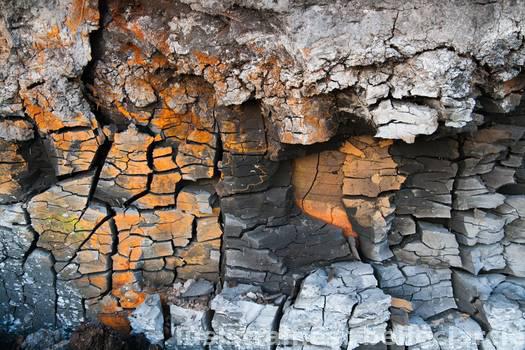
Label: Watermark